Momonokawa Station

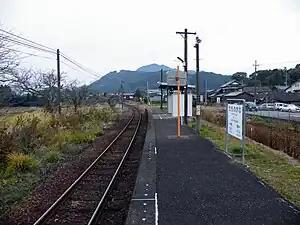
Momonokawa Station in 2008

is a passenger railway station located in the city of Imari, Saga Prefecture, Japan. It is operated by JR Kyushu.